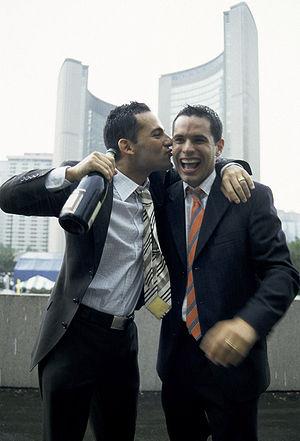
Le mariage entre conjoints de même sexe est légal partout au Canada depuis l'adoption de la Loi sur le mariage civil le 20 juillet 2005.
Le mariage entre personnes de même sexe, couramment appelé mariage homosexuel, est la possibilité pour un couple de deux femmes ou de deux hommes de contracter un mariage, civil ou religieux, initialement réservé à un homme et une femme.